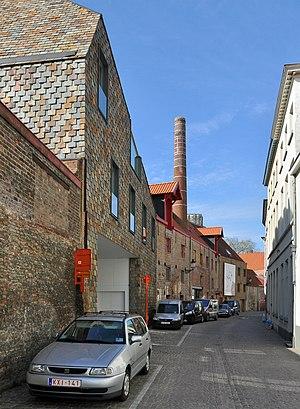
Bruges (Belgique)